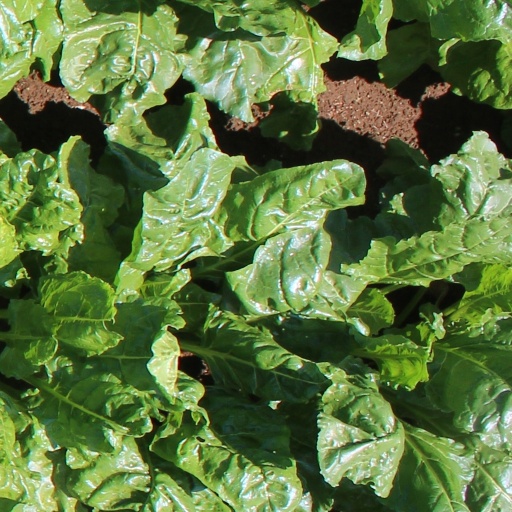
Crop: sugar beet